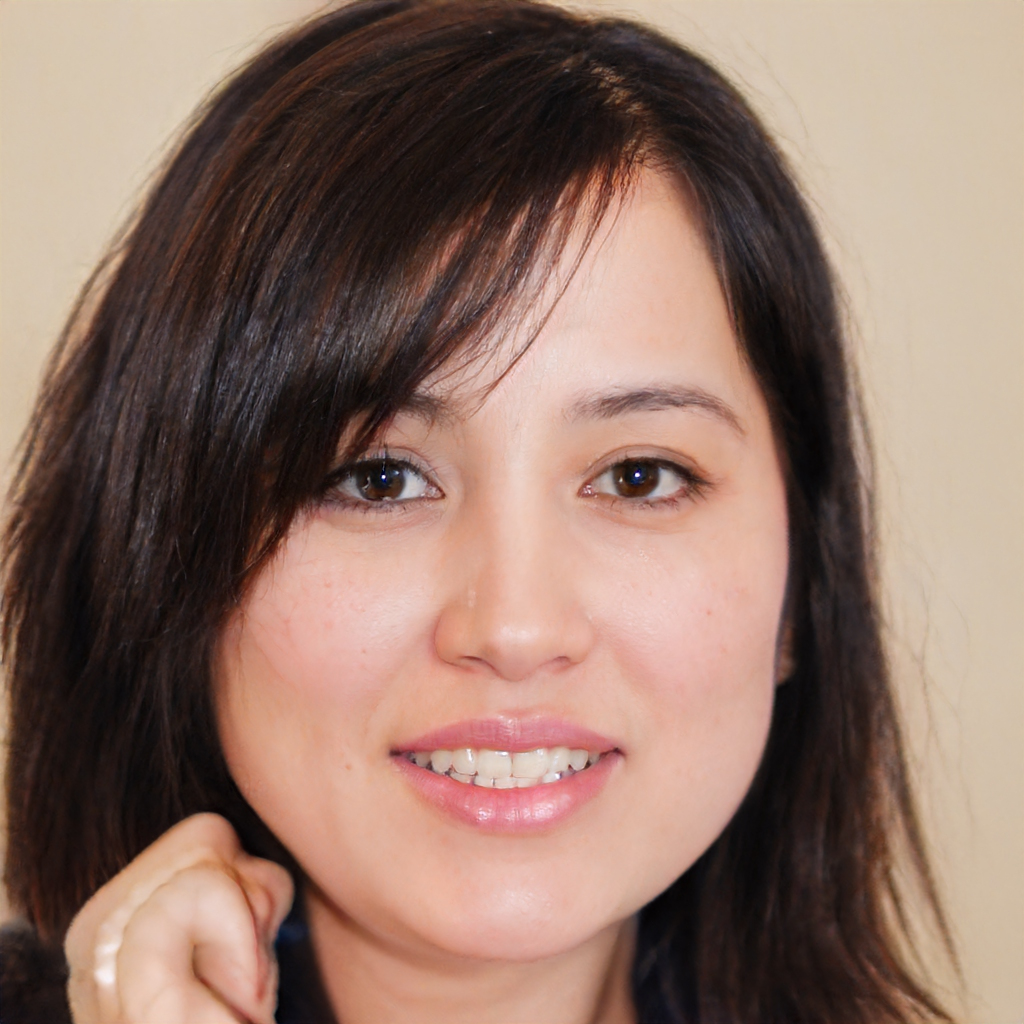
Gender: Female